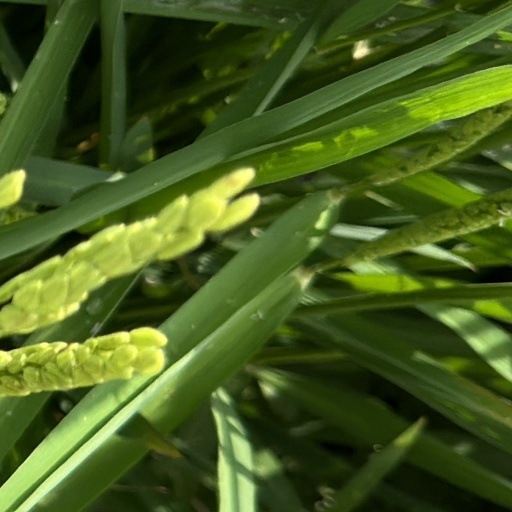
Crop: rice